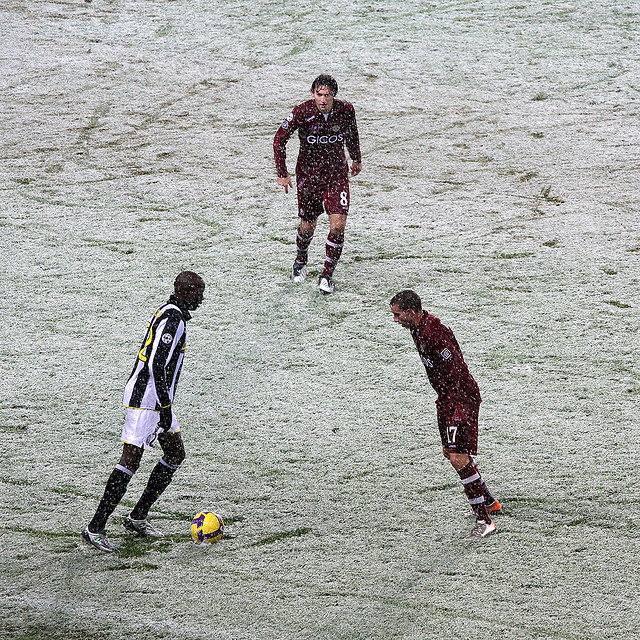
các cầu thủ bóng đá đang thi đấu ở trên sân tuyết